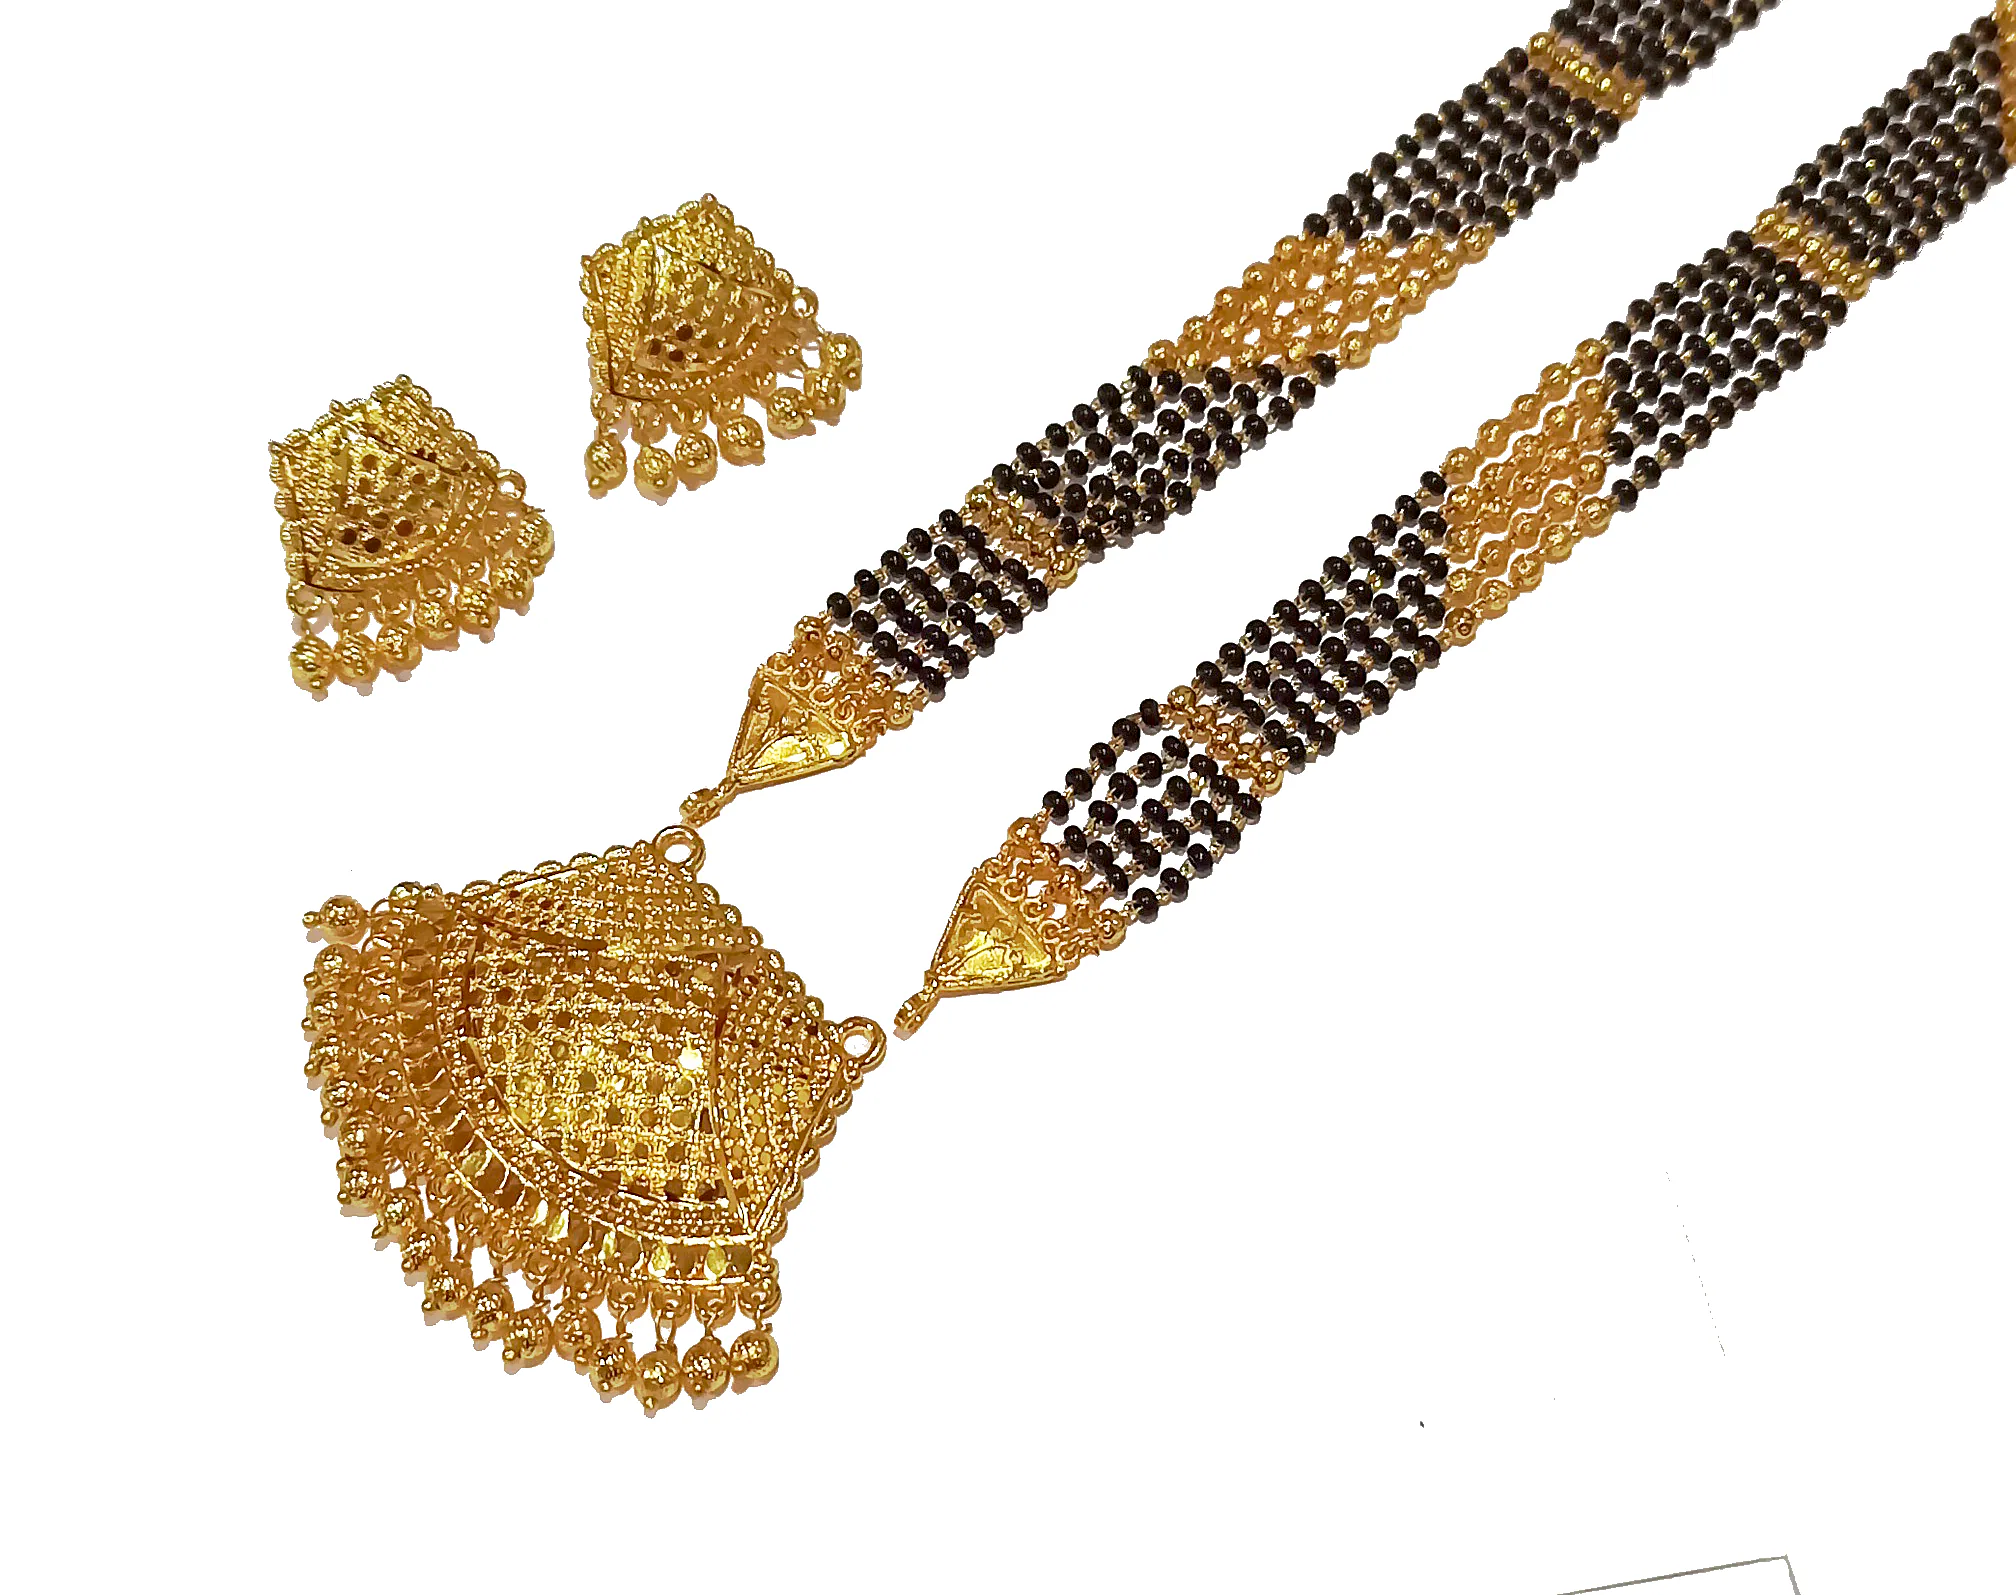
Adhira's Gold-Plated Micropolish 5 layered mangalsutra with pendant and earrings mangalsutra sets
Type: Traditional Jewellery
Brand: Adhira's
Price: Rs. 699
Adhira's Gold-Plated Micropolish 5 layered mangalsutra with pendant and earrings mangalsutra sets
Features: Stylish and Trendy Design From ADHIRA'S Fashion Jewellery, Perfect for Every occasion and Daily Use. Designer Mangalsutra,MaharashtraiN Mangalsutra with earrings
Included: One-mangalsutra-with-black-bead-chain-&-earrings